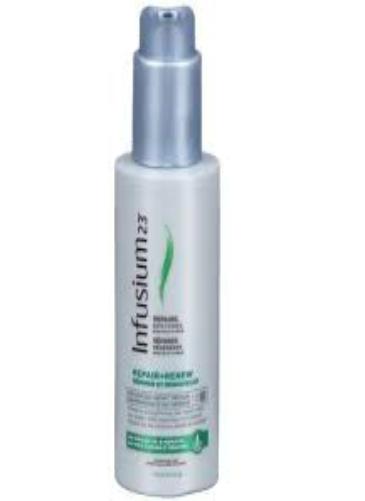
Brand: Infusium 23
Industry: Necessities